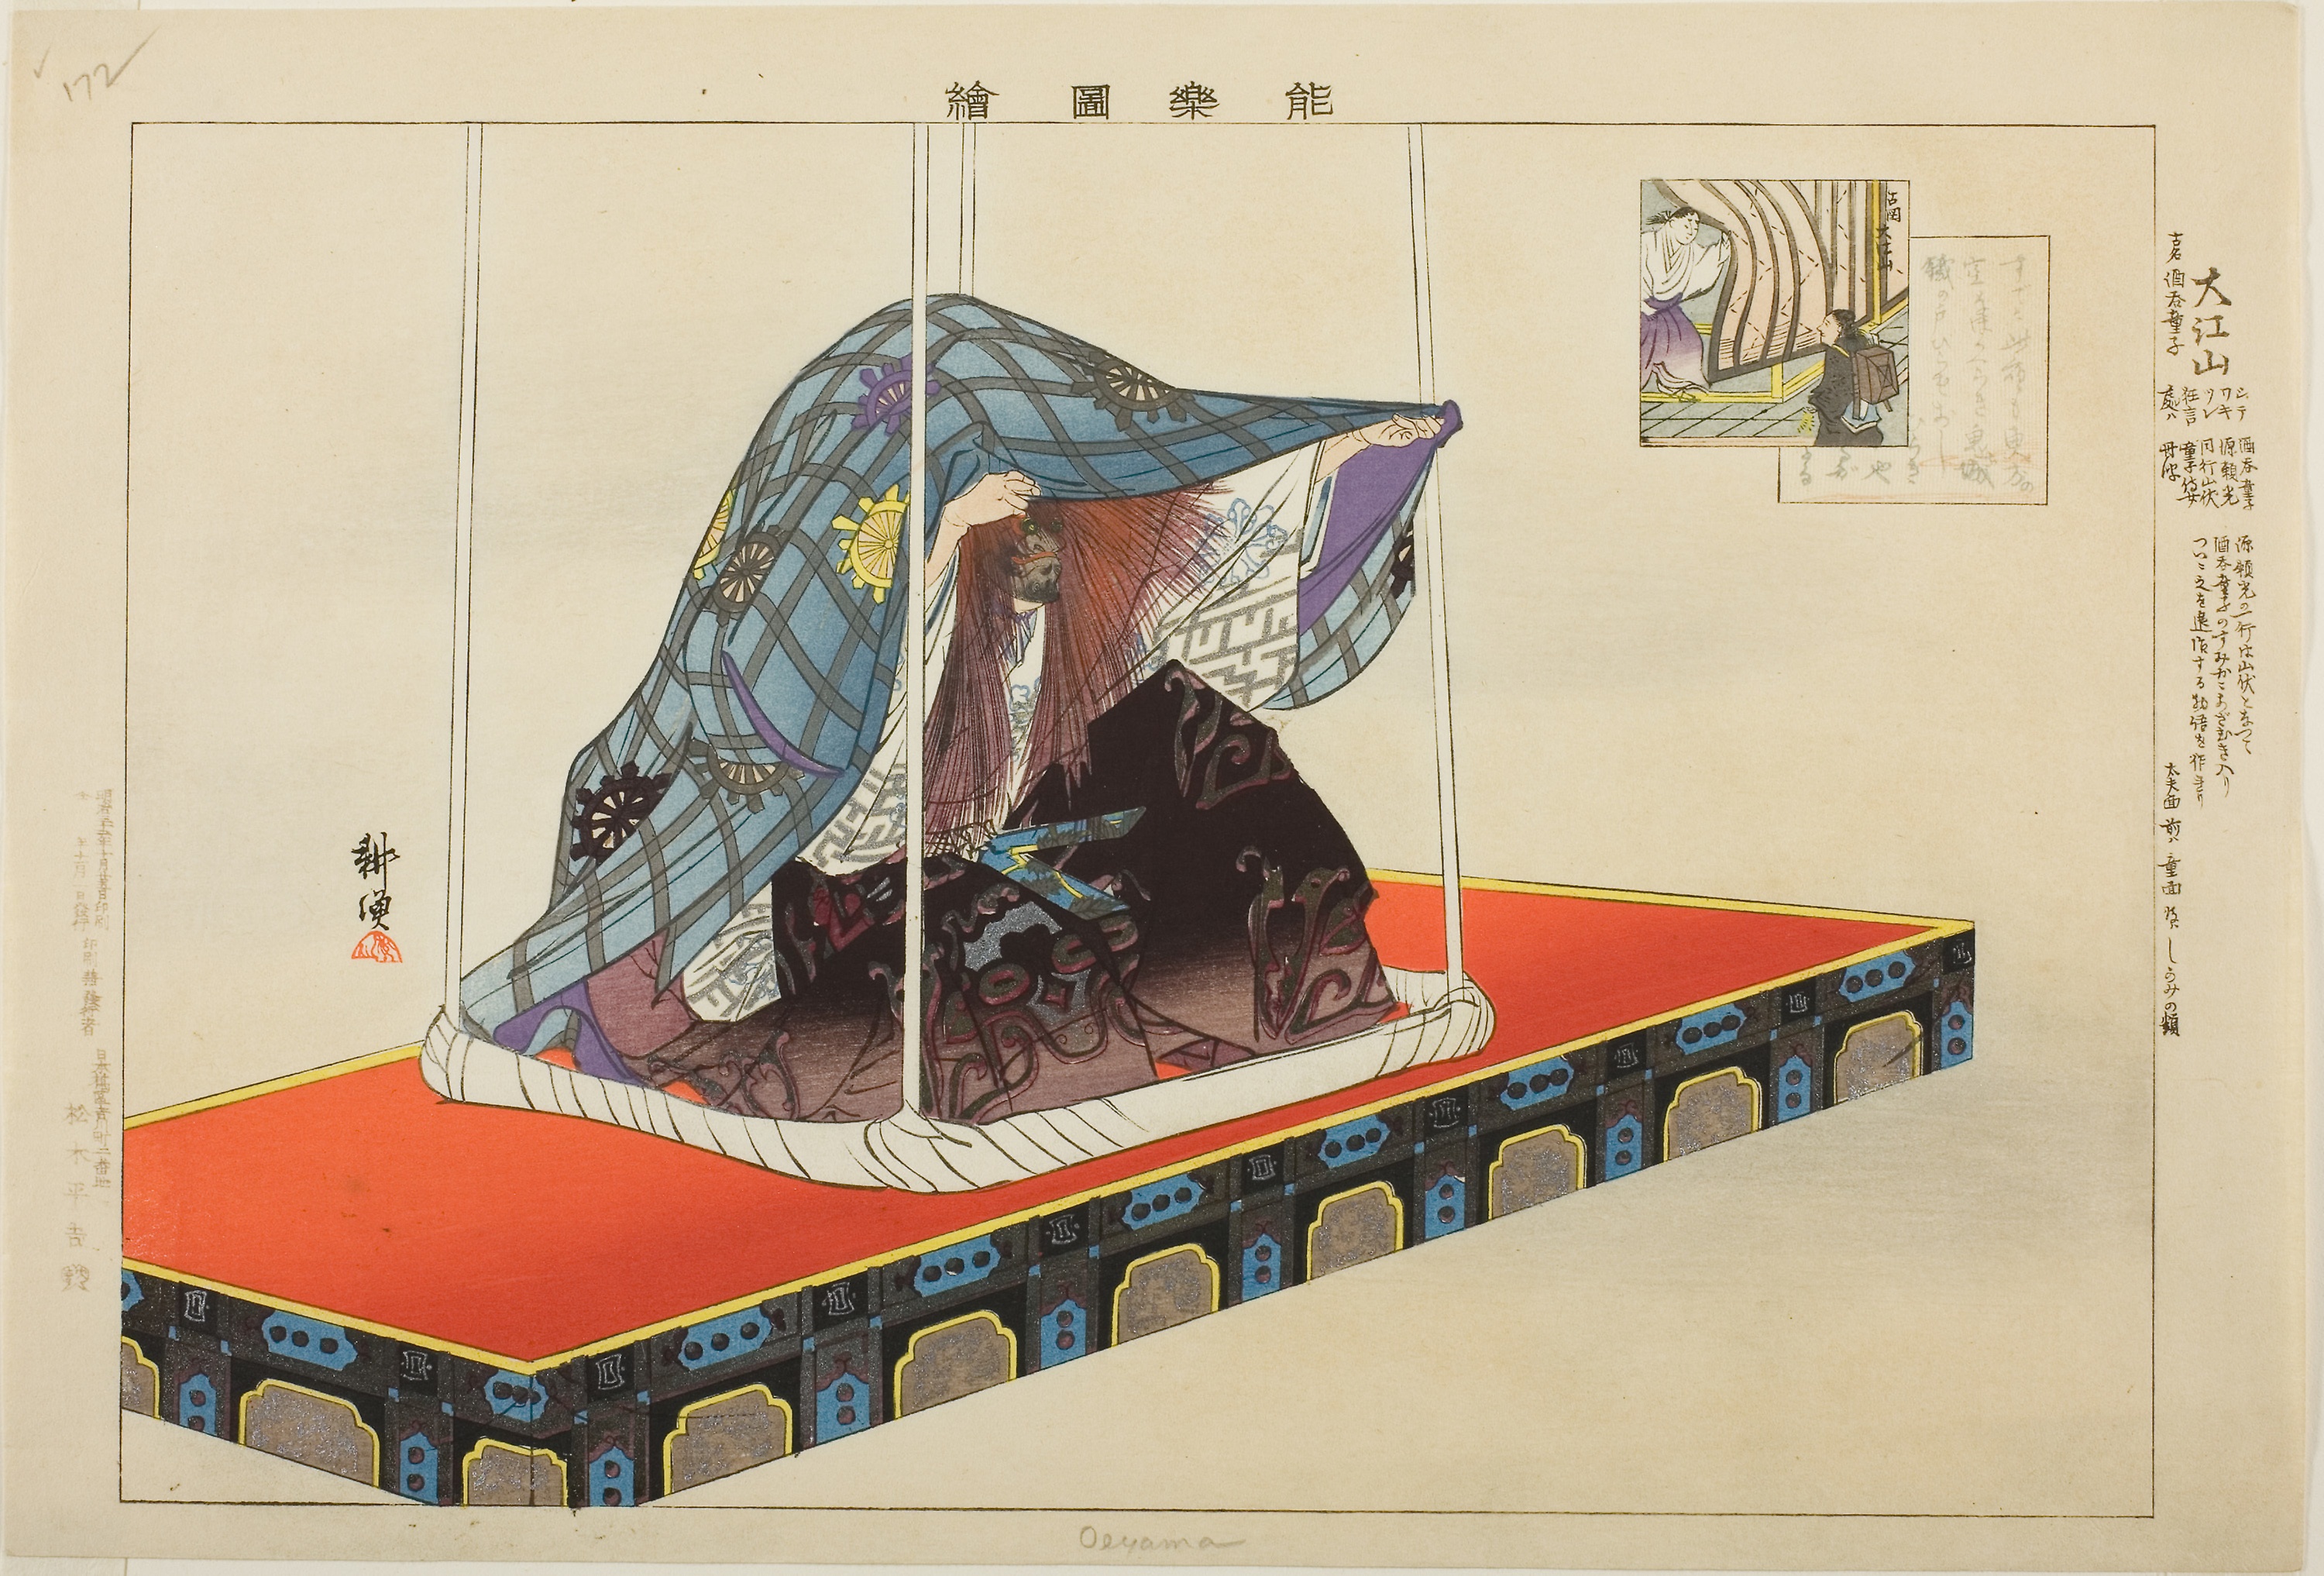
illustration, art, visual arts, painting, modern art, elephant, drawing